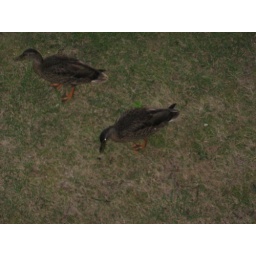
They like to come up on the grass right under my balcony